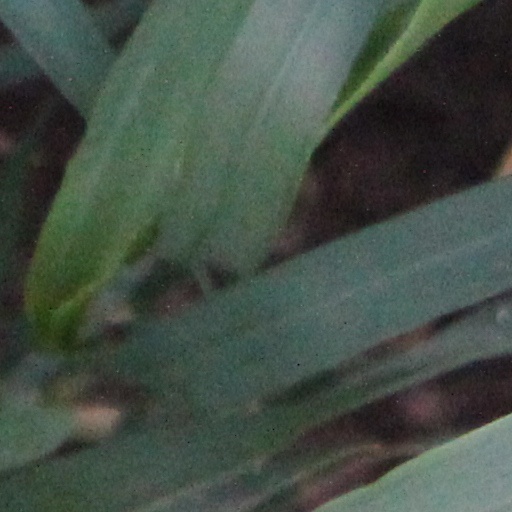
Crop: wheat